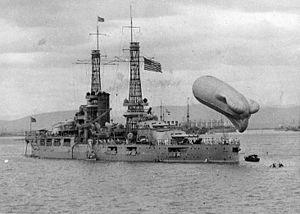
Le cuirassé est un type de navire de guerre apparu à partir du milieu du XIXᵉ siècle, dont le blindage constituait la première caractéristique, et dont l'artillerie principale était composée de pièces d'artillerie les plus puissantes du moment. Au début du XXᵉ siècle, apparut une variante des cuirassés, le croiseur de bataille, avec une artillerie et un déplacement à peine inférieurs à ceux des cuirassés, mais avec un blindage plus léger, et une plus grande vitesse. Les cuirassés les plus modernes de la Seconde Guerre mondiale ont été une synthèse de ces deux types, avant d'être supplantés par les porte-avions d'attaque.